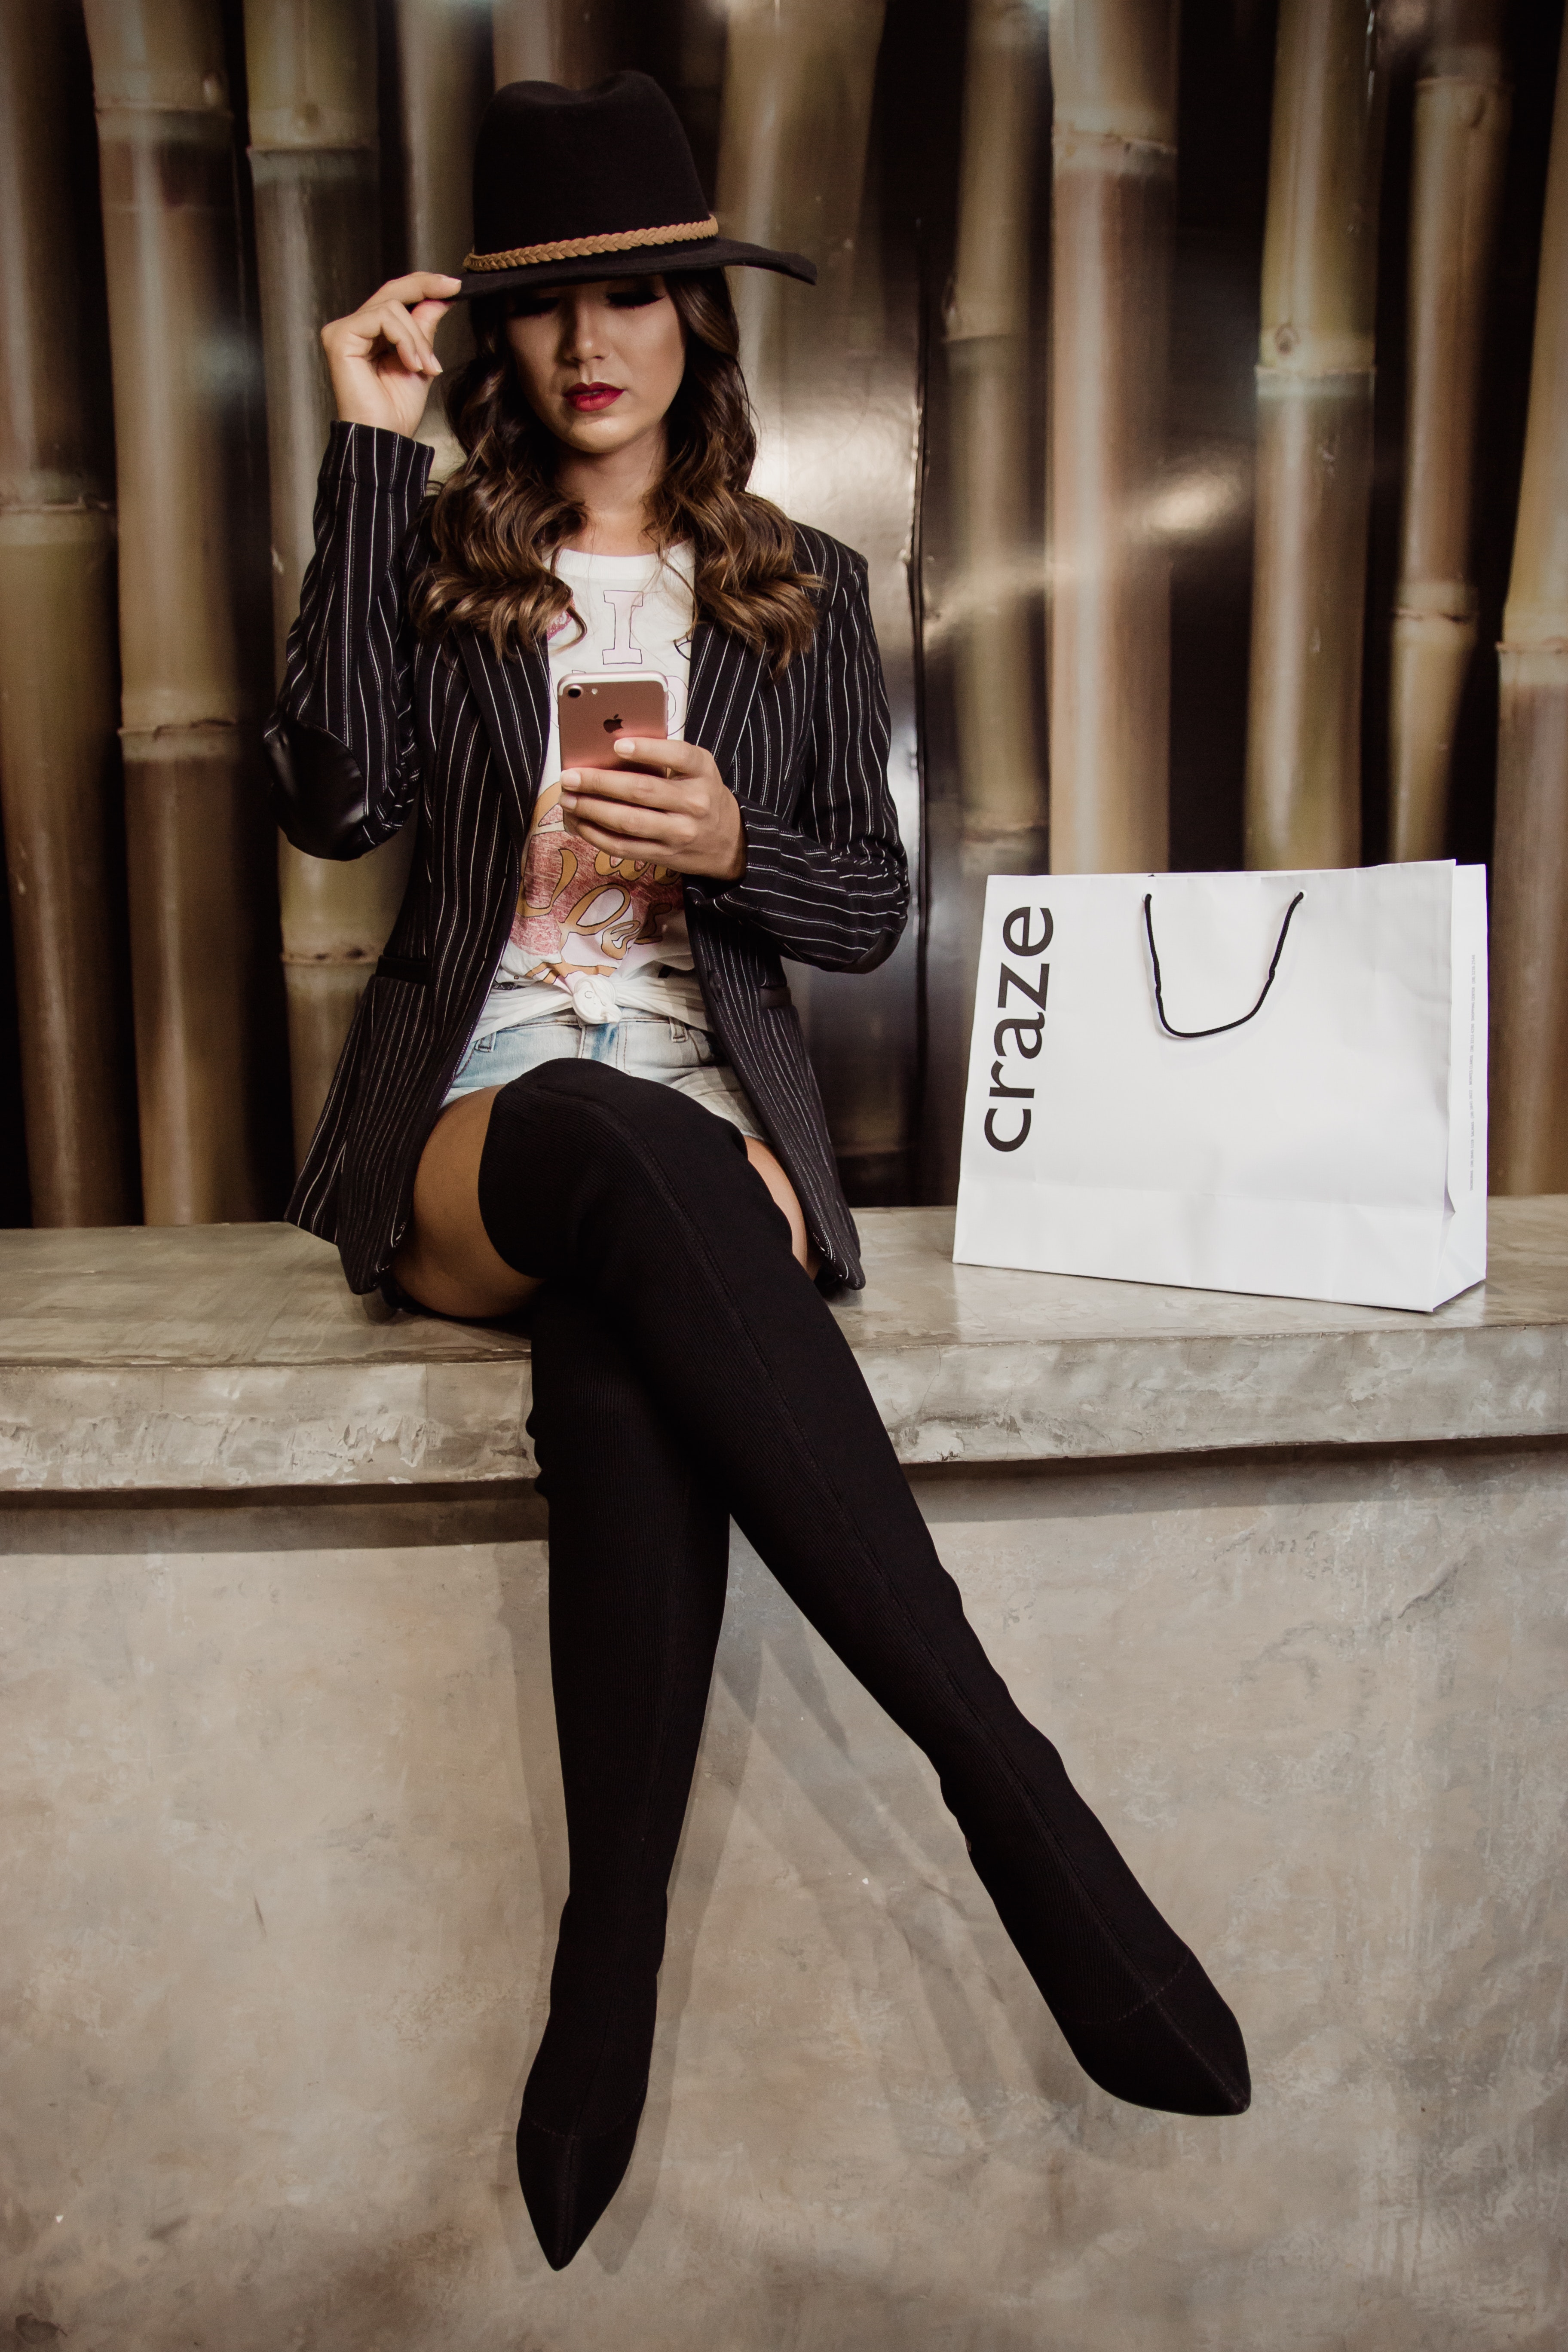
clothing, white, black, tights, leg, beauty, fashion, photo shoot, model, street fashion, fashion model, leggings, outerwear, waist, thigh, lip, footwear, knee, long hair, joint, human body, photography, jacket, fur, blazer, headgear, human leg, brown hair, fashion accessory, jeans, trousers, style, leather, fashion design, pantyhose, hat, leather jacket, shoe, top